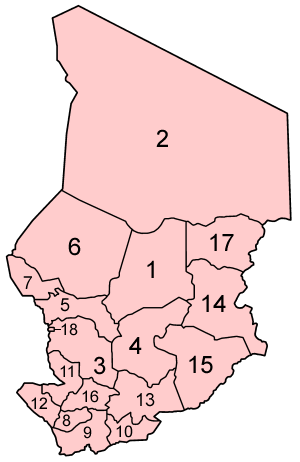
Le Tchad, indépendant depuis 1960, a longtemps été divisé en 14 préfectures. Puis, en 1999 il est divisé en 28 départements. Enfin, depuis 2008, il est divisé en 23 régions.